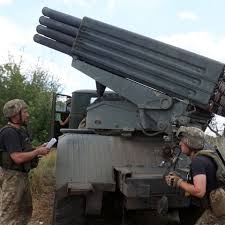
Label: TOS-1